Soviet atomic bomb project

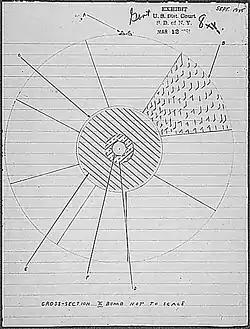

The nuclear and industrial espionages in the United States by American sympathisers of communism who were controlled by their "rezident" Russian officials in North America greatly aided the speed of the Soviet nuclear program from 1942–54. The willingness in sharing classified information to the Soviet Union by recruited American communist sympathizers increased when the Soviet Union faced possible defeat during the German invasion in World War II. The Russian intelligence network in the United Kingdom also played a vital role in setting up the spy rings in the United States when the State Defense Committee approved resolution 2352 in September 1942. This resolution instructed the Academy of Sciences of Ukrainian SSR to renew research efforts on nuclear energy and uranium nuclear fission and also directed the academy to report on the possibilities of a bomb or fuel source by April 1 of the following year.